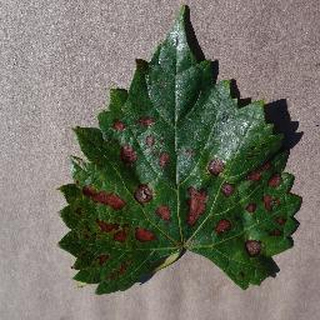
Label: grape_esca_black_measles